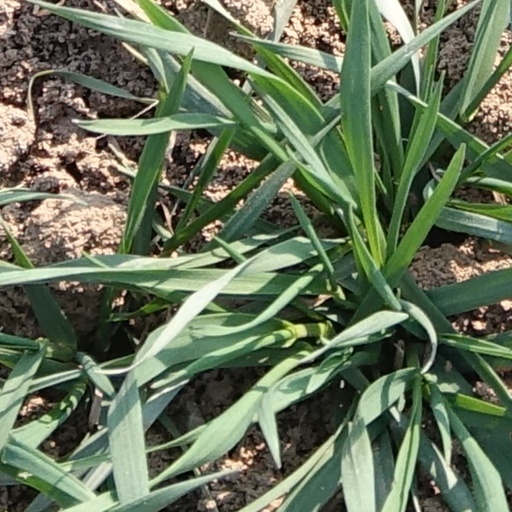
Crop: wheat